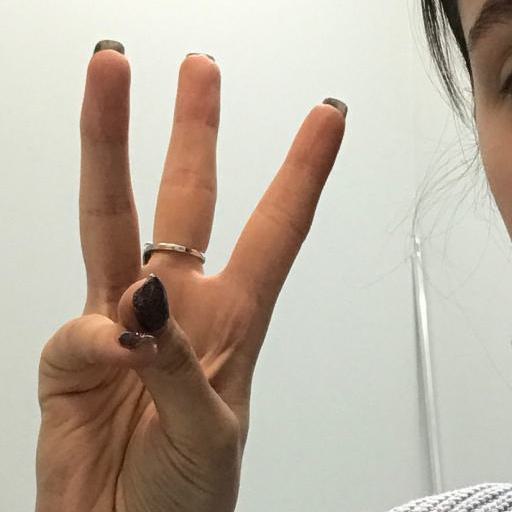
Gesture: three